Ube3a-ATS

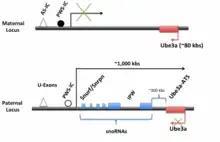
LNCAT/UBE3A-ATS organization. UBE3A is fully transcribed from the maternal allele, but suppressed on the paternal allele. "LNCAT" and "UBE3A-ATS" on the other hand are fully transcribed on the paternal allele, but suppressed on the maternal allele. This differential expression is thought to be due to methylation of the PWS-IC on the maternal allele (black filled-in circle) and lack of methylation on the paternal allele (unfilled circle). The AS-IC is thought to control methylation of the PWS-IC. The red boxes represent maternally transcribed genes, while the blue represents paternally transcribed genes. The direction of transcription is indicated by the arrows. Adapted from "Trends in Neurosci".

The human "UBE3A-ATS" is expressed as a part of "LNCAT" mainly from the paternal allele in the central nervous system (CNS). The transcript is about 450 kbs long, starts at the U-exons and extends as far as "UBE3A" on the opposite strand, possibly beyond. The promoter for "Snurf/Snrpn" and the imprinting center are found in the U-exon region. The promoter region is imperative, as deletion of this area abolishes "Ube3a-ATS" transcription. Near the promoter is the PWS-IC and about 35 kbs upstream of the PWS-IC is the AS-IC. These two regions are thought to control the expression of the entire "LNCAT" strand. Starting at the promoter, the entire transcript can be transcribed and after transcription is further processed and spliced. Reviewed in "Trends in Neurosci".